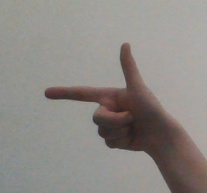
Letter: yaa